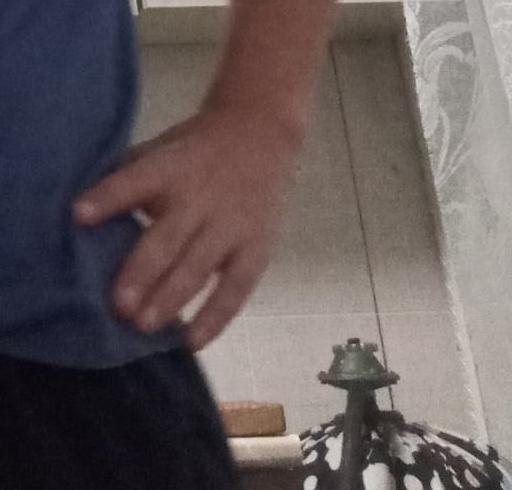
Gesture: no_gesture